64th Field Battery, RCA

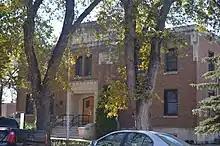
Yorkton Armoury

Early in the twentieth century, Yorkton men who had served in the Boer Wars of the 1880s and 1890s began planning for the establishment of a local militia. They approached Dr. E. L. Cash, Federal Member of Parliament for the constituency in hopes that he could influence the Dominion Government to erect military headquarters in Yorkton. With his influence, and the added encouragement of both the Board of Trade and the Town Council, authorization to organize was granted. One veteran of the last of the Boer Wars, Major Francis Pawlett was appointed officer in command of "B" Squadron, 16th Light Horse, and recruiting began.